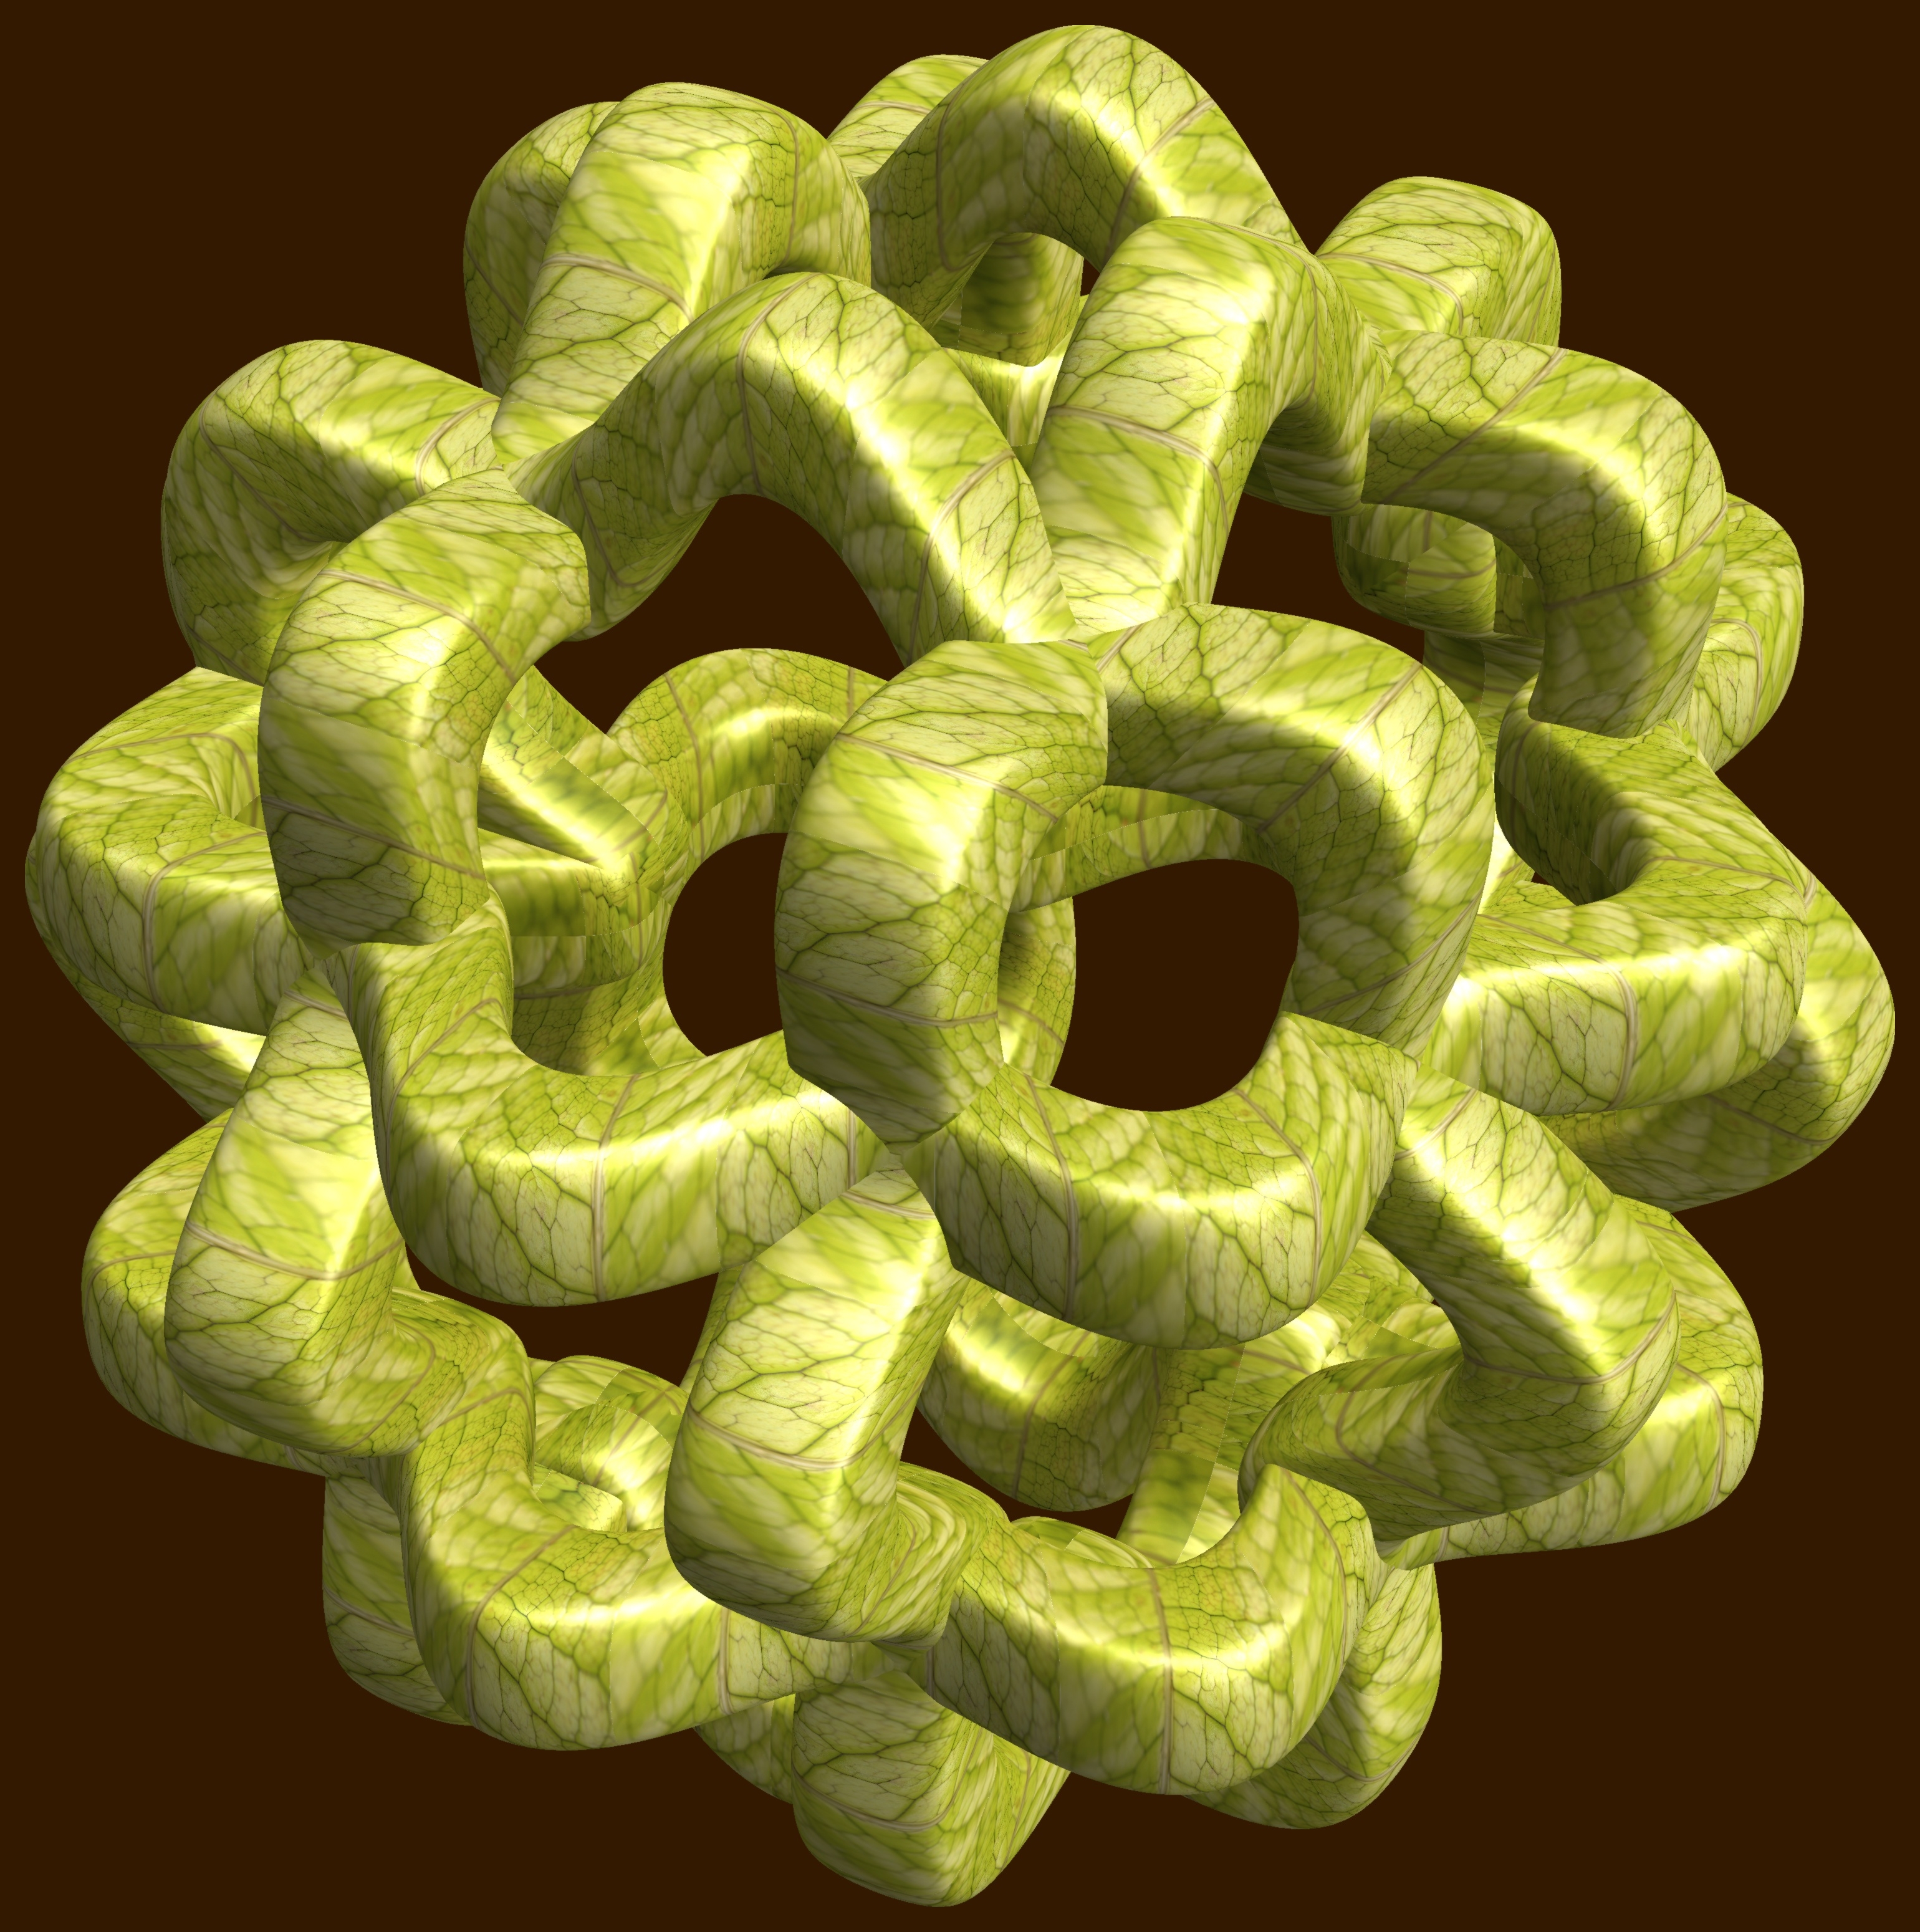
abstract, structure, texture, leaf, flower, pattern, food, green, produce, vegetable, geometry, sculpture, design, symmetry, 3d, graphic, shape, torus, mathematica, cg, parametricplot3d, code, program, algorithm, mapping, geometricsculpture